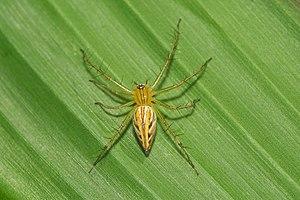
Oxyopes javanus.
Oxyopes est un genre d'araignées aranéomorphes de la famille des Oxyopidae.